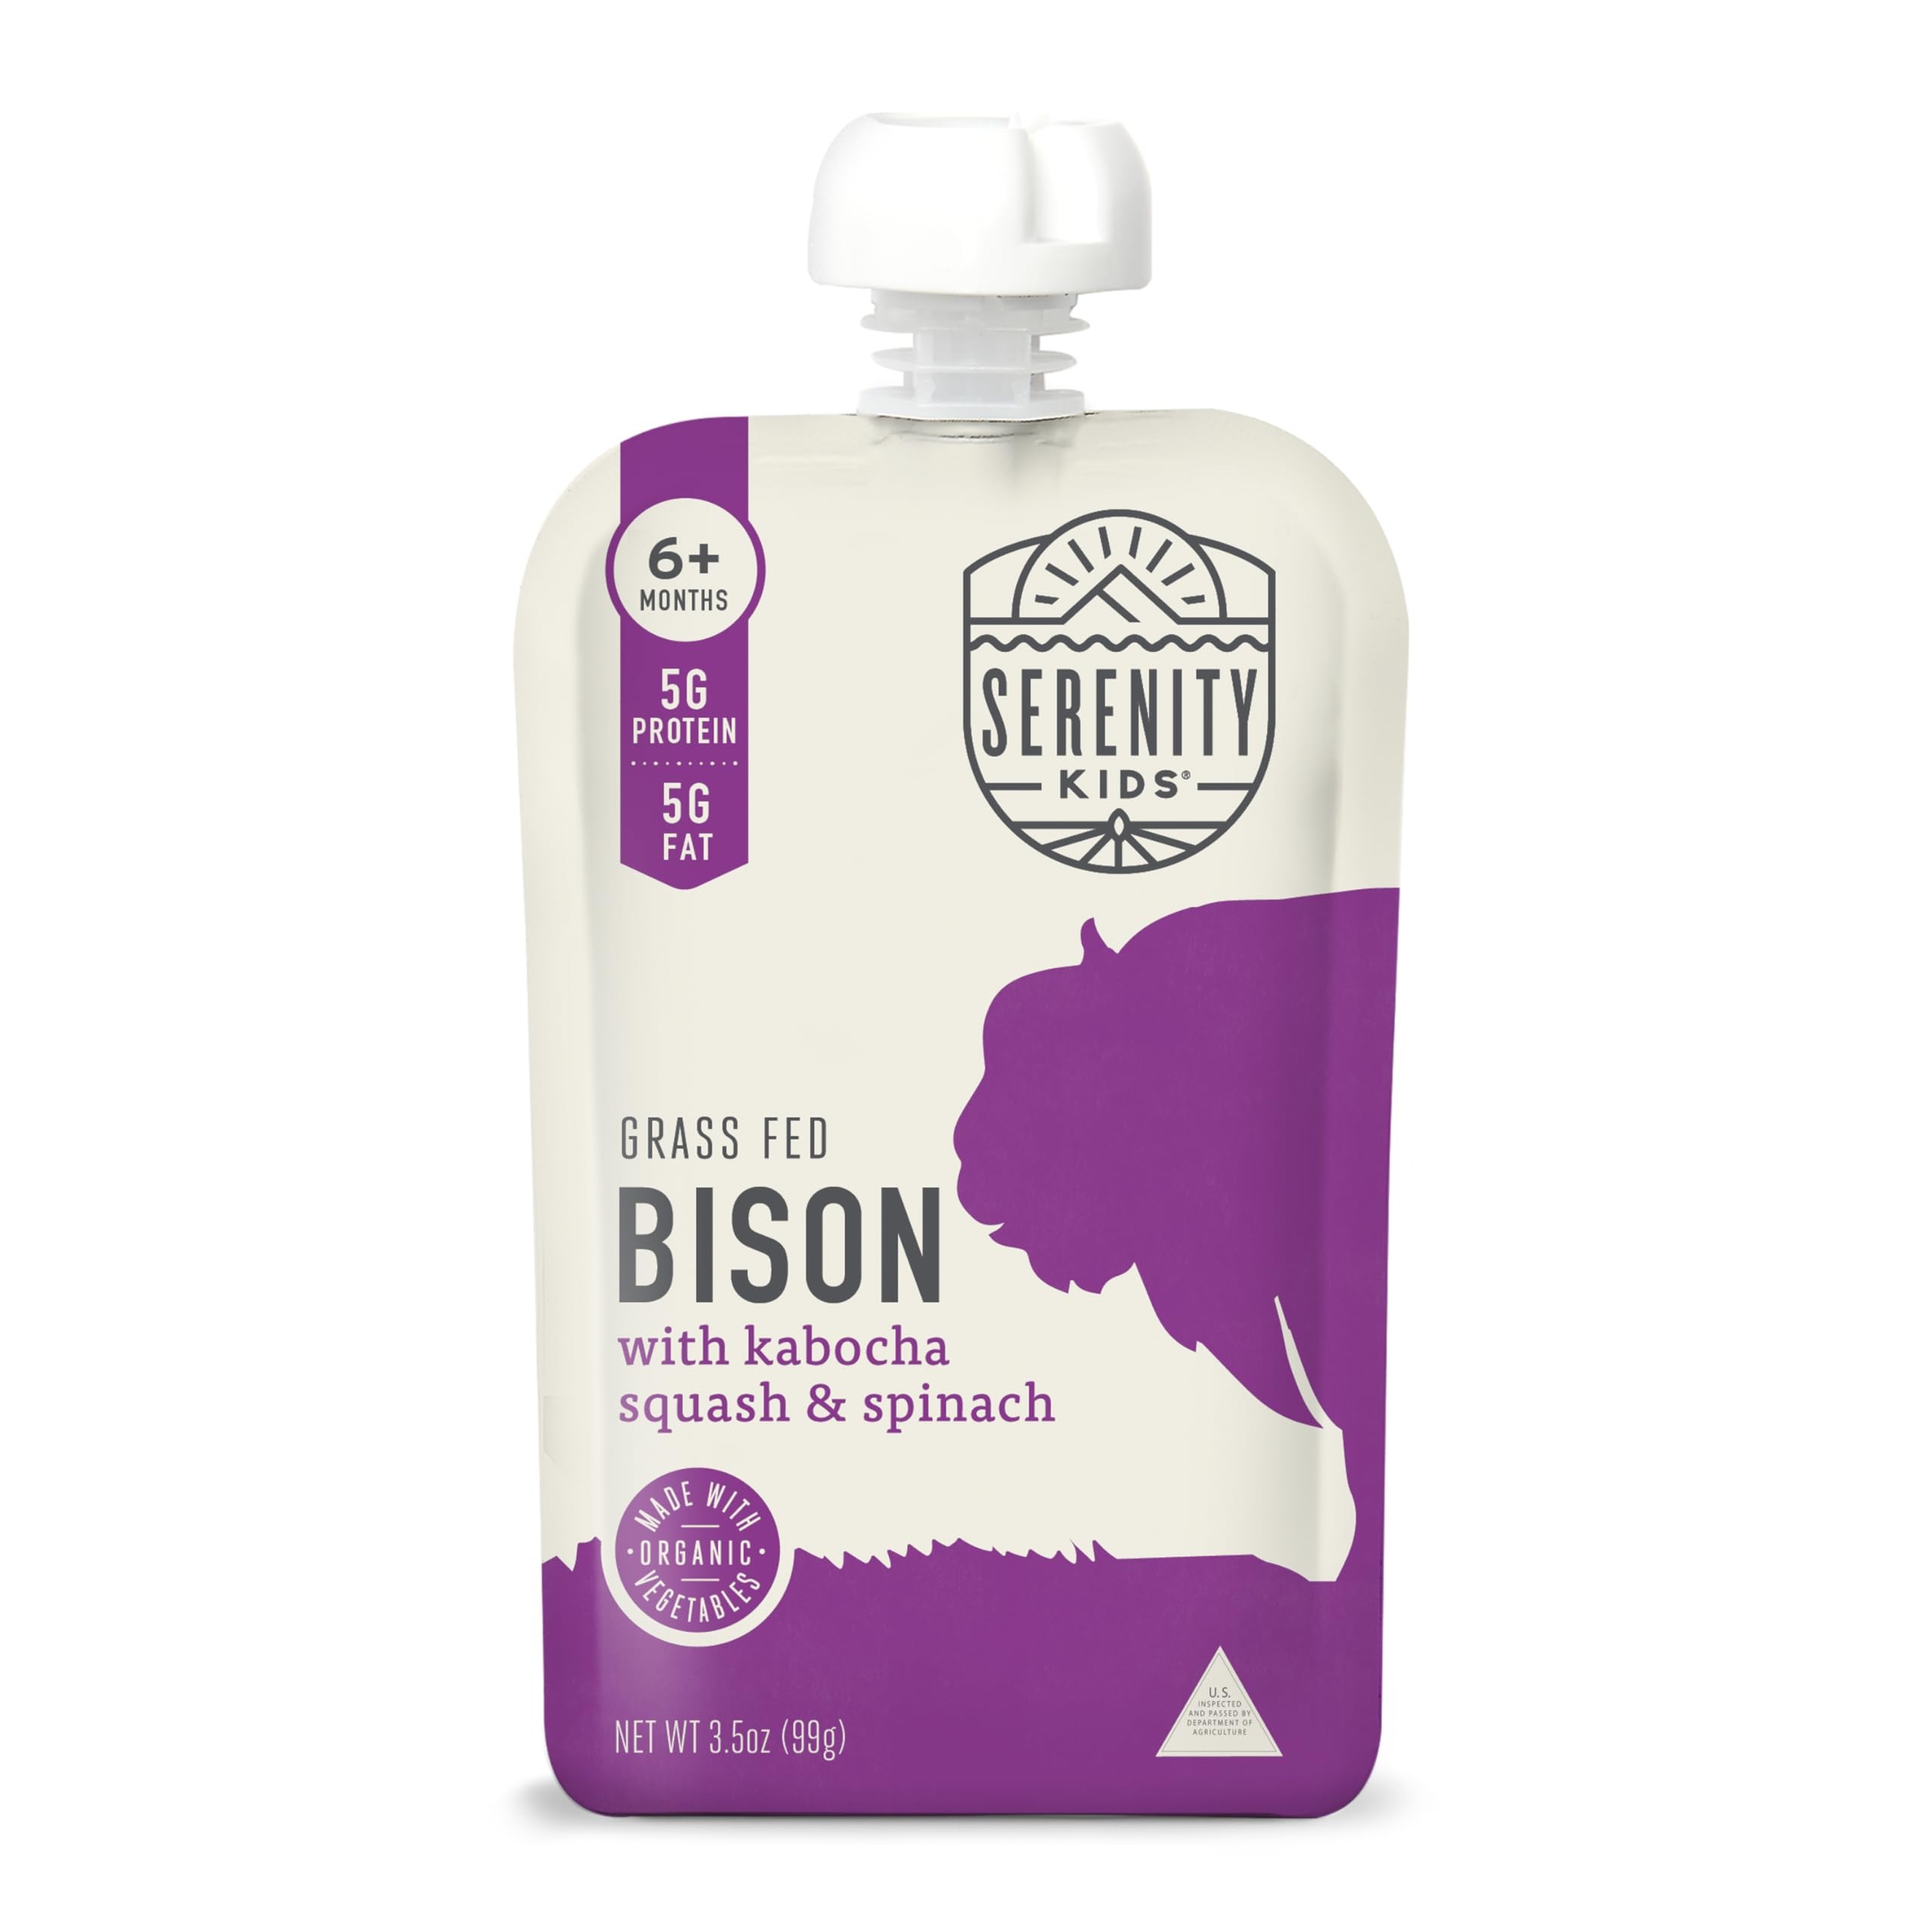
Item Name: Serenity Kids 6+ Months Baby Food Pouches - Ethically Sourced Grass Fed Bison - Organic Kabocha Squash & Spinach Puree - 3.5 Oz BPA-Free - 6 Count
Bullet Point 1: BISON BABY FOOD PUREE: Experience 6 pouches of Serenity Kids baby food puree, crafted with 100% grass-fed bison, organic kabocha squash, and spinach. Perfect for your baby bison's adventurous palate, each bison pouch puree is made in the USA
Bullet Point 2: SAVORY PROTEIN POWER: These bison meat pouches pack more protein and fats than sugar, introducing your little one to the world of savory food, way beyond the typical baby snack. Each bite of this meat baby food puree is a step towards a healthier, brighter future
Bullet Point 3: VEGGIES OVER SUGAR: Our baby food puree pouches focus on veggies, not sugary fruits, expanding your baby's taste buds with balanced and nutritious meals. This baby food Serenity Kids pack is all about providing wholesome flavors in every meat puree pouch
Bullet Point 4: ETHICAL & WHOLESOME: Mimicking breast milk's macronutrients, these bison puree pouches are made with ethically sourced meats and organic veggies. Free from artificial flavors and allergens, the Serenity Kids pouches bison are a pure, honest choice for your little one
Bullet Point 5: MEAT FOR MINIS: According to the USDA, babies can enjoy meat at around 6 months. Our baby meat pouch options, including bison, chicken, turkey, salmon, and beef, make it easy to introduce nutrient-rich foods to your growing baby. Feel confident choosing this bison meat baby food pouch for your family
Bullet Point 6: CLEAN LABEL PROJECT PURITY AWARD WINNER: This certification verifies rigorous ingredient testing for over 400 contaminants, including chemicals of concern and industrial and environmental toxins and contaminants (like heavy metals, pesticide residues, and plasticizers)
Bullet Point 7: SUPPORT REGENERATION: By choosing the Serenity Kids bison puree pouch, you're backing regenerative agriculture. We're all about promoting soil health, biodiversity, and sustainable meat production, making our baby meat puree good for your baby
Bullet Point 8: RECYCLE YOUR POUCHES: Create a TerraCycle account and start collecting finished Serenity Kids baby food pouches in the freezer to prevent any odors. When ready, place the collection into any box you have at home and log into your account to download and print a pre-paid shipping label. Seal your collection box, tape on the printed shipping label, and send it via UPS to be recycled. Feel good knowing that TerraCycle gives your pouches a second life!
Bullet Point 9: FAMILY OWNED COMPANY: We're here for you and your little one! If you have any questions, concerns or feedback, please reach out to us!
Value: 21.0
Unit: Ounce

Price: 3.99